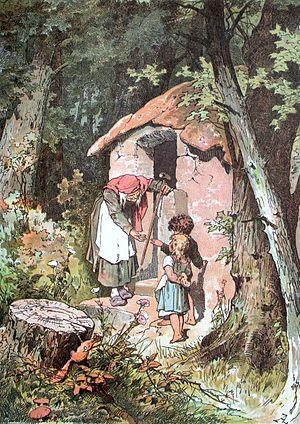
Alexander Zick, né en 1845 à Coblence et mort le 10 novembre 1907 à Berlin, est un peintre et illustrateur allemand proche du courant Jugendstil.